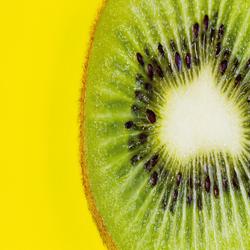
Label: Kiwi